George H. Mallon

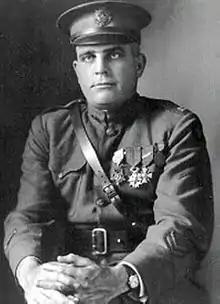
Medal of Honor recipient

George H. Mallon (June 15, 1877 – August 2, 1934) was an officer in the United States Army who received the Medal of Honor for his actions during World War I.